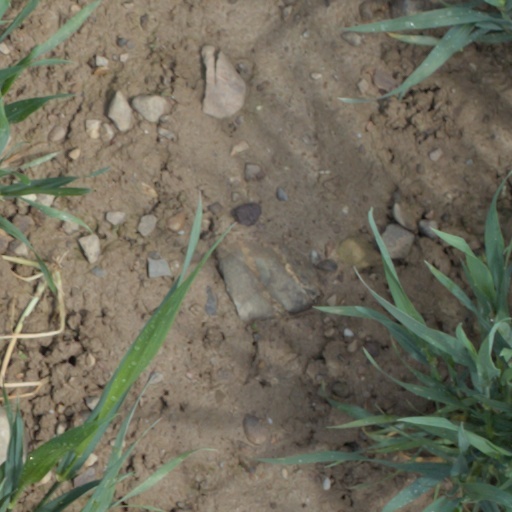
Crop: wheat